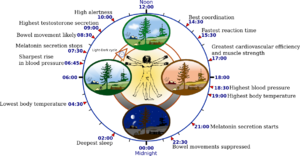
Biologisk ur
Oversigt over menneskets døgnrytme, det biologiske ur med nogle fysiologiske parametre
Det biologiske ur er en molekylær mekanisme der regulerer døgnrytmen hos de levende organismer. Mekanismen består af en række gener og deres genprodukter, proteiner, der indgår i et komplekst mønster af vekselvirkninger med bl.a. melatonin, andre hormoner og ydre lyspåvirkninger. For nylig er det også påvist at døgnrytmen kan ændres ved fysisk aktivitet.